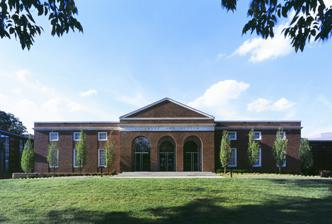
Building: Delaware Art Museum
Country: United States of America
Year built: 1912
Art museum in Delaware, USA Delaware Art Museum Exterior view Interactive fullscreen map Established 1912 Location 2301 Kentmere Parkway, Wilmington , Delaware 19806, USA 302 .571.9590 Coordinates 39°45′55″N 75°33′54″W / 39.76528°N 75.56500°W / 39.76528; -75.56500 Type Art museum Director Molly Giordano Curator Heather Campbell Coyle Public transit access DART First State bus: 10 Website www .delart .org Mary Magdalene by Frederick Sandys , c. 1858–1860 The Delaware Art Museum is an art museum located on the Kentmere Parkway in Wilmington, Delaware , which holds a collection of more than 12,000 objects. The museum was founded in 1912 as the Wilmington Society of the Fine Arts in honor of the artist Howard Pyle . The collection focuses on American art and illustration from the 19th to the 21st century, and on the English Pre-Raphaelite Brotherhood movement of the mid-19th century. The museum building was expanded and renovated in 2005 and includes a 9-acre (36,000 m 2 ) Sculpture Park, the Helen Farr Sloan Library and Archives, studio art classes, a children's learning area, as well as a cafe and museum store. History The museum was founded in 1912 after Howard Pyle's death as the Wilmington Society of the Fine Arts (WSFA), with over 100 paintings, drawings, and prints purchased from Pyle's widow Anne. Pyle was the best-known American illustrator of his day; he died unexpectedly in 1911 while on a trip to Italy. Who shall be captain? a 1911 painting by Howard Pyle at the museum Pyle left behind many students and patrons in his home town of Wilmington who wished to honor his memory through the museum, including Frank Schoonover , Stanley Arthurs , and Louisa du Pont Copeland . The museum's charter stated its purpose "to promote the knowledge and enjoyment of and cultivation in the fine arts in the State of Delaware." From 1912 to 1922, the WSFA did not have a permanent home. It held annual exhibitions at the Hotel duPont of work by Pyle, as well as juried exhibitions of his pupils and other Delaware artists. The Pyle Collection continued to grow due to the largess of Willard S. Morse , who gave over 100 Pyle pen and ink drawings to the WSFA between 1915 and 1919. In 1922, the WSFA rented three rooms in the New Library Building on the corner of 10th and Market Streets in downtown Wilmington. In 2005, the DAM took out a $24.8 million loan in the form of tax-exempt bonds (to be repaid by 2037) in order to finance an ambitious $32.5 million doubling in size of its building. During the 2008 financial crisis , its endowment dropped from $33 million to $21 million. In response, the museum sold $30 million worth of art from its collection in order to repay its loans and increase its endowment, a move that brought sanctions from the Association of Art Museum Directors . Bancroft donation Portrait of Elizabeth Siddal by Pre-Raphaelite Dante Gabriel Rossetti , c. 1854 In 1931, the estate of Samuel Bancroft contacted the WSFA with an offer to donate a collection of Pre-Raphaelite works, along with 11 acres of land to house a museum for the collection.  Bancroft acquired the collection beginning in the 1890s and it is the "largest and most important collection of British Pre-Raphaelite art and manuscript materials in the United States." Despite the hardships of the Great Depression, the WSFA raised $350,000 for the new building which opened in 1938. At the same time, the name was changed to Delaware Art Center. The new building was designed by architects Victorine & Samuel Homsey and associate architect G. Morris Whiteside II . Expansion The WSFA moved into the Delaware Art Center in June 1938, with the Wilmington Academy of Fine Arts running educational programs on the ground floor.  The onset of World War II resulted in strict gas rationing, which drastically reduced the attendance to the museum.  The Wilmington Academy of Fine Arts disbanded in 1943 and turned its assets over to the Delaware Art Center,  forming the basis of its education department, which grew to more than 500 students by 1954. The rapid growth of educational programs after World War II required the Delaware Art Center to expand by 1956.  Studios and training facilities were included in the expansion, thanks to a $300,000 donation by H. Fletcher Brown. A further renovation was completed in 1970, adding air conditioning and humidity control to the building.  In 1972, the Delaware Art Center was awarded accreditation by the American Alliance of Museums .  Shortly thereafter, the Delaware Art Center was renamed the Delaware Art Museum to "reflect the growing strength of its collections, programs, and constituency." A further expansion was completed in 1987 which effectively doubled the size of the museum. However, the rapid growth of attendance, programming, and outreach required a further expansion in 2005. During the expansion, the museum hosted programming at what is now the Chase Center on the Riverfront . Collections The Delaware Art Museum's collections are predominantly drawn from late 19th- and early 20th-century American illustration, as well as works from the Pre-Raphaelite Brotherhood.  The basis of the museum's collections are the works of Howard Pyle and his pupils N.C. Wyeth , Frank Schoonover , and Stanley Arthurs. Helen Farr Sloan was the wife of artist John French Sloan , and she began donations in 1961 that eventually totalled 5,000 objects. Since the 1970s, the museum has added works by modern artists such as Jacob Lawrence , Louise Nevelson , Robert Motherwell , George Segal , and Jim Dine . The permanent collections at the museum include the following: Pre-Raphaelite Collection Lady Lilith , completed 1873, by Dante Gabriel Rossetti The Samuel and Mary R. Bancroft Pre-Raphaelite Collection, including works by: Ford Madox Brown Edward Burne-Jones Julia Margaret Cameron Walter Crane Kate Greenaway William Holman Hunt John Everett Millais Albert Joseph Moore William Morris Dante Gabriel Rossetti Frederick Sandys Elizabeth Siddal Simeon Solomon Marie Spartali Stillman George Frederic Watts Portrait of Absalom Jones , 1810, by Raphaelle Peale 19th Century American art American Art of the 19th Century , including works by: Jefferson David Chalfant Frederic Edwin Church Thomas Dewing Winslow Homer George Inness Raphaelle Peale Severin Roesen Augustus Saint-Gaudens John Henry Twachtman Marooned , 1909, by Howard Pyle American illustration Howard Pyle and his students From the "Golden Age of Illustration": Howard Pyle Frank Schoonover N.C. Wyeth Other American illustration Including works by: Charles Dana Gibson Elizabeth Shippen Green John Held, Jr. J. C. Leyendecker Thomas Nast Coles Phillips American art of the early 20th Century Spring Rain , 1912, by John Sloan Ashcan School ( The Eight ), including works by: John Sloan Robert Henri George Luks Other artists, including works by: Charles E. Burchfield Lydia Field Emmet John D. Graham Marsden Hartley Edward Hopper Jacob Lawrence Paul Manship Reginald Marsh William Zorach Post-World War II American art Including works by: Deborah Butterfield Grace Hartigan Al Held Robert Indiana Edward L. Loper, Sr. David Lund Louise Nevelson Mark Tobey Andrew Wyeth Helen Farr Sloan Library "Wake Dearest" from The Flower Book by Edward Burne-Jones Two separate libraries opened in the new Delaware Art Center building in 1938: one centered on the collection of Howard Pyle, and the other centering on Samuel Bancroft, Jr. and his collections of Victorian books and books on Pre-Raphaelite painting.  In 1978 Helen Farr Sloan donated the collections of her husband, the John Sloan Manuscript and Library Collection.  A consolidated library opened in 1985 in the new Pamela and Lammot du Pont Copeland wing and was named in honor of Mrs. Sloan.  It contains over 30,000 volumes and 1,000 boxes of personal papers, photographs and other material related to John Sloan, Samuel Bancroft, Jr. and Howard Pyle and his students. It recently acquired a copy of The Flower Book by Edward Burne-Jones . In 2009, the museum received the M.G. Sawyer Collection of Decorative Bindings, which contains over 2,000 volumes. Copeland Sculpture Garden External videos Three Rectangles Horizontal Jointed Gyratory III Kinetic sculpture at the Delaware Art Museum (1:03), Delaware Art Museum The nine acre sculpture garden behind the museum includes nine large sculptures and an old reservoir converted into a labyrinth . Wild Iris , 1974, by Isaac Witkin Highlights include the 13-foot-tall bronze Crying Giant by Tom Otterness and Three Rectangles Horizontal Jointed Gyratory III by George Rickey , which moves in the wind. Joe Moss is represented by a sound sculpture which modifies and distorts nearby sounds. Labyrinth Exhibitions The museum presents about ten special exhibitions each year with topics ranging from nationally known modern artists to historical Delaware folk art.  Since 2009 the exhibitions have included the works of Leonard Baskin , Delaware photographer 	 Fred Comegys, Harold Eugene Edgerton , James Gurney , May Morris , Maxfield Parrish , Ellen Bernard Thompson Pyle , Frank Schoonover , and John Sloan , as well as works from the collection of the Royal Holloway, University of London , and African American Art from the American Folk Art Museum . Exhibitions have also included the works of Mary Page Evans, Howard Pyle , Katharine Pyle , and Katharine Richardson Wireman, as well as The Flower Book by Edward Burne-Jones . Studio art education The museum offers about 100 programs each year, ranging from 8-week classes to 1-day workshops, as well as open studios.  Special classes are offered to adults, teenagers, and children in areas including drawing, painting, photography, jewelry making, and ceramics. See also Love's Messenger , 1885, by Marie Spartali Stillman List of museums in Delaware Delaware Center for the Contemporary Arts Paul R. Jones Collection of African American Art Artworks Found (Rossetti) Lady Lilith Love's Messenger , by Marie Spartali Stillman , 1885 Mary Magdalene (Sandys) Mnemosyne (Rossetti) Veronica Veronese References Prioress' Tale by Edward Burne-Jones Ruth Gleaning c. 1859 by Randolph Rogers